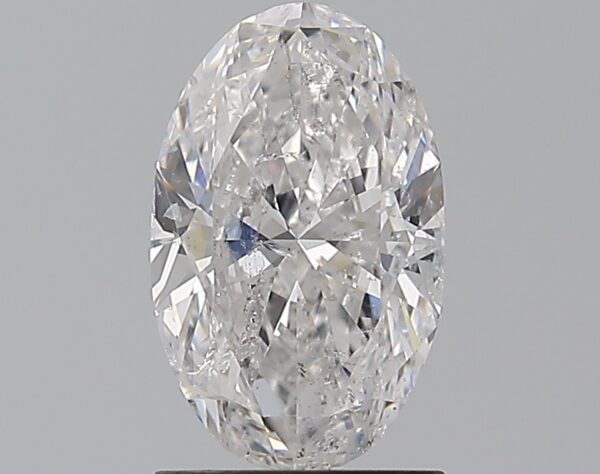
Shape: oval
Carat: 1.5
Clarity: SI2
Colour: E
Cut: EX
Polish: VG
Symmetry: VG
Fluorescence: N
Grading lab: IGI
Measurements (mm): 9.71 x 6.03 x 3.69